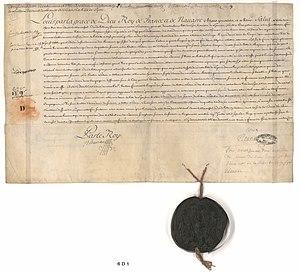
Lettres patentes de Louis XV portant confirmation de l'établissement de l'Académie des sciences, belles-lettres et arts de Lyon.
L’Académie des sciences, belles-lettres et arts de Lyon est une institution intellectuelle lyonnaise, une société savante créée en 1700.
Lyon à l'époque moderne est une cité redevenue ordinaire après la période dorée de la Renaissance et les souffrances des conflits religieux.